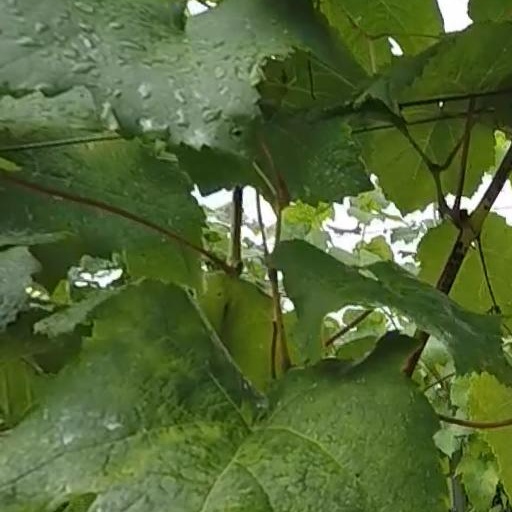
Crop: grape